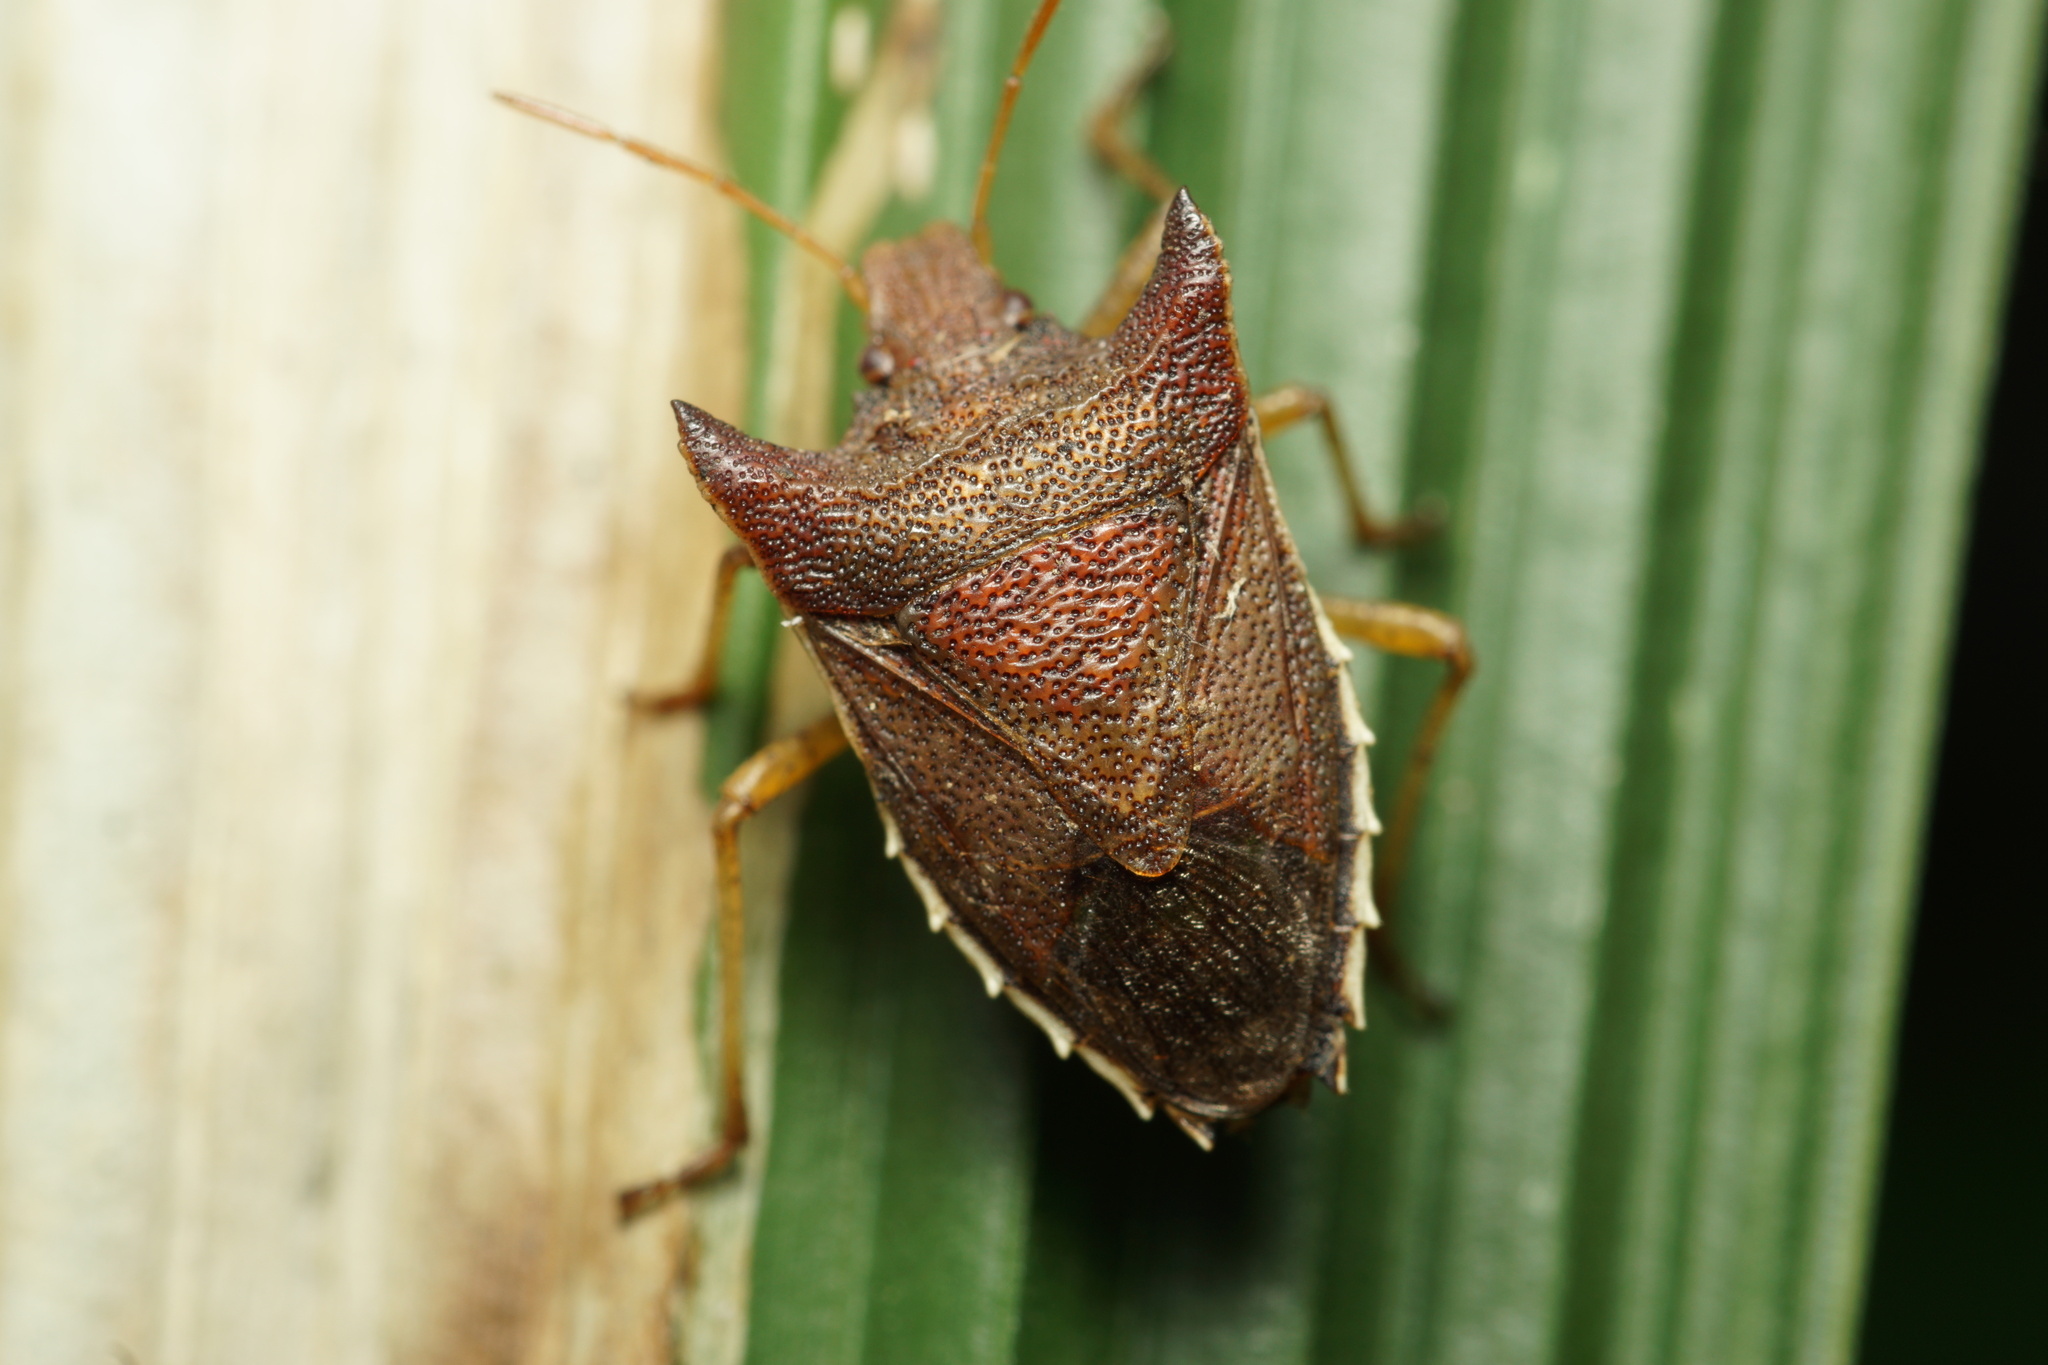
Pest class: stink_bug